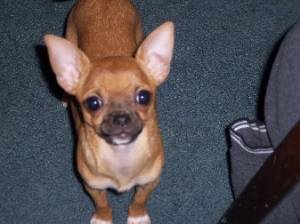
Animal: dog
Breed: chihuahua